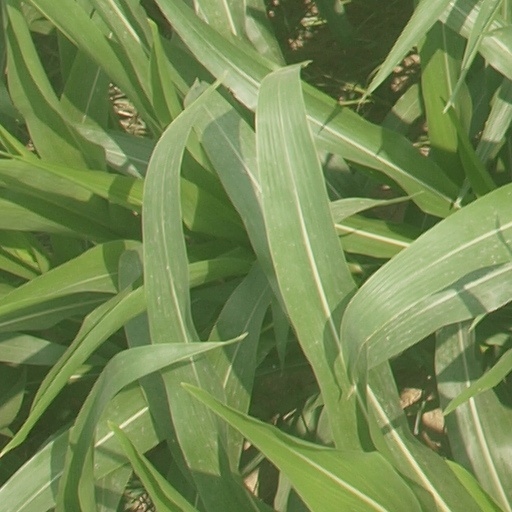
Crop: maize; corn